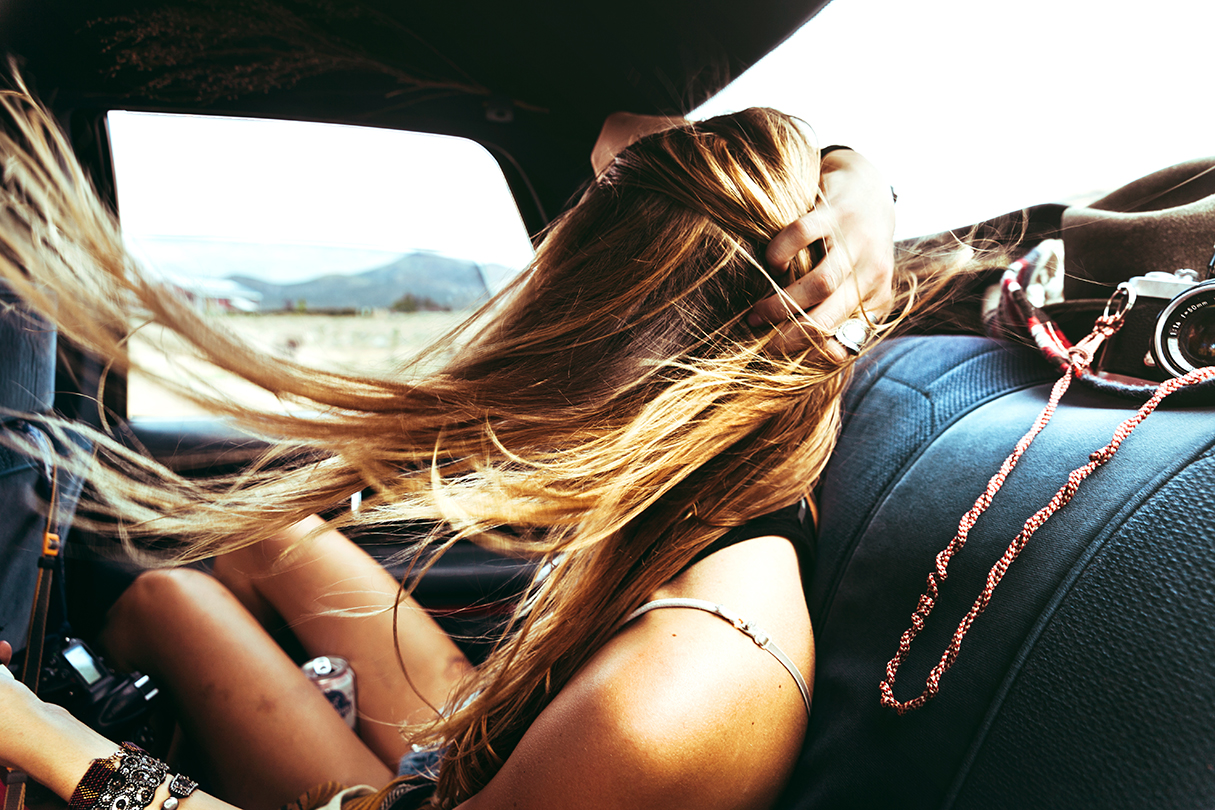
hand, girl, woman, hair, car, photography, leg, model, fashion, clothing, lady, human body, fun, sunglasses, glasses, eyewear, beauty, joy, joyful, photo shoot, vision care